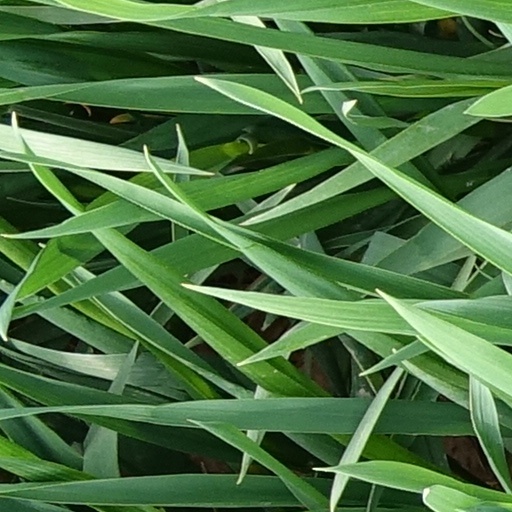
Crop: wheat